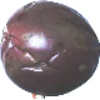
Label: Passion Fruit 1